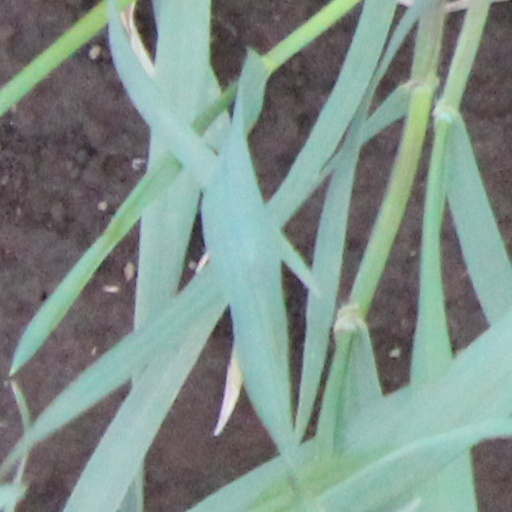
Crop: wheat